AJ's Infinite Summer

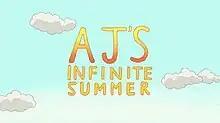
The words "AJ's Infinite Summer" over a sky background with clouds.

AJ's Infinite Summer is an animated television pilot created by Toby Jones for Cartoon Network. The pilot follows AJ, whose new job during the summer drives him crazy with power. It is loosely based on Jones' 2006 film, "AJ Goes to France". Both the film and the pilot star AJ Thompson as the eponymous character. Jones additionally sought inspiration from his hometown of Fargo, North Dakota, and the comics he drew featuring Thompson and his other friends. The pilot was released on the official website of Cartoon Network on May 16, 2014.